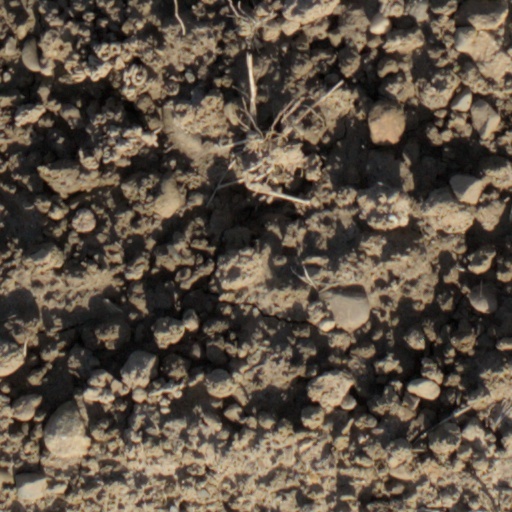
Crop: wheat